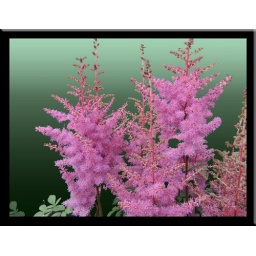
My Wife have this in her flowers bed to